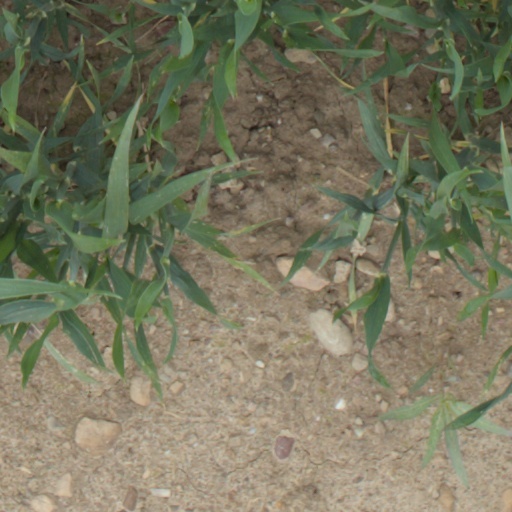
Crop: wheat